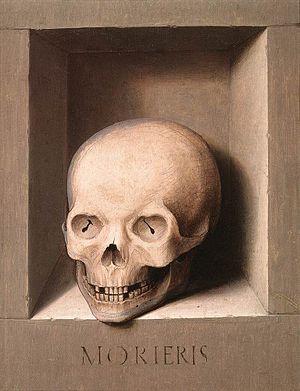
Le Diptyque de saint Jean-Baptiste et sainte Véronique aussi appelé Diptyque Bembo parce qu'il s'est trouvé en possession de Bernardo Bembo à un moment donné, est un diptyque du peintre primitif flamand Hans Memling, réalisé en 1480-1483. Il est démembré : le volet gauche, avec Saint Jean-Baptiste et une Tête de mort en grisaille au revers est à la Alte Pinakothek à Munich. Le volet droit, avec Sainte Véronique et au revers le Calice de saint Jean l’Évangéliste se trouve à la National Gallery of Art, à Washington.